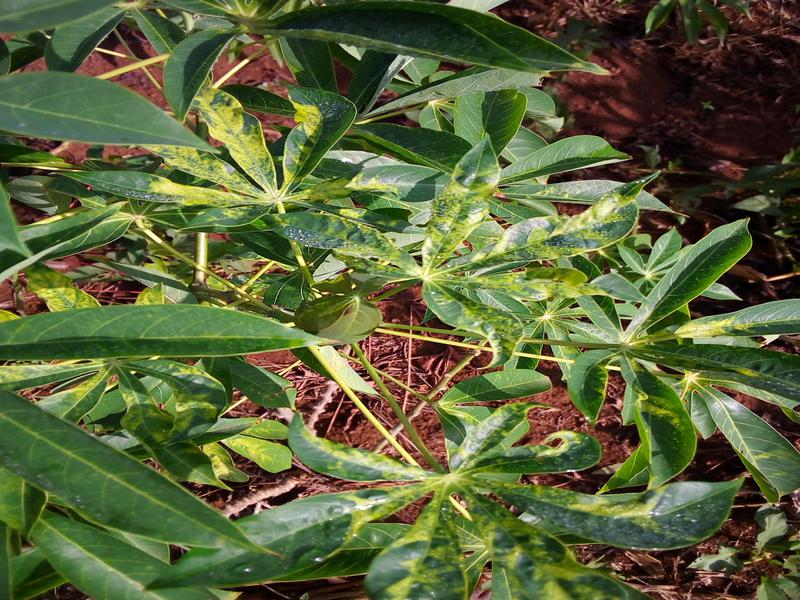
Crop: cassava
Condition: mosaic_disease